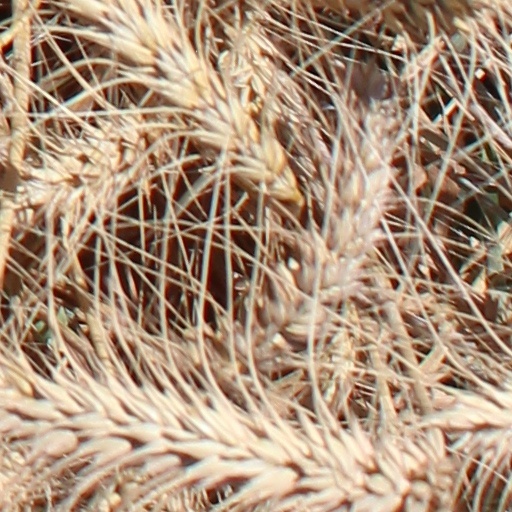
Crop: wheat